Tom Sermanni

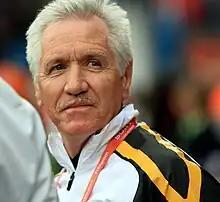
Sermanni in 2011

Sermanni took up a job as coach of Australia women in December 2004, having previously also coached the team between 1994 and 1997.